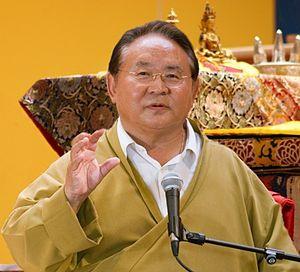
Le Livre tibétain de la vie et de la mort de Sogyal Rinpoché fait un parallèle entre l'approche de la mort par la tradition tibétaine et la recherche contemporaine.
Sogyal Rinpoché, né en 1947 au Tibet et mort le 28 août 2019 à Bangkok en Thaïlande, est un lama tibétain exilé en 1956 ayant reçu une éducation dans la tradition nyingma du bouddhisme tibétain puis occidentale en Inde et en Angleterre.